Nigel Sylvester

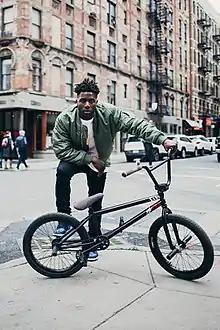
Sylvester in 2018

Nigel Sylvester (born August 23, 1987 in Queens, New York) is an American professional BMX athlete; He is best known for his progressive bicycling skills as well as his digital content featuring his unique BMX stunts and adventures around the globe. His most notable film series is GO, which gives viewers a first hand POV of Nigel's riding, featuring some of the most recognizable locations and attractions in the world. Nigel is considered a generational talent; unlike traditional BMX athletes, he does not compete. He built his career through cinematic content and by leveraging his creative expression through the use of social media.